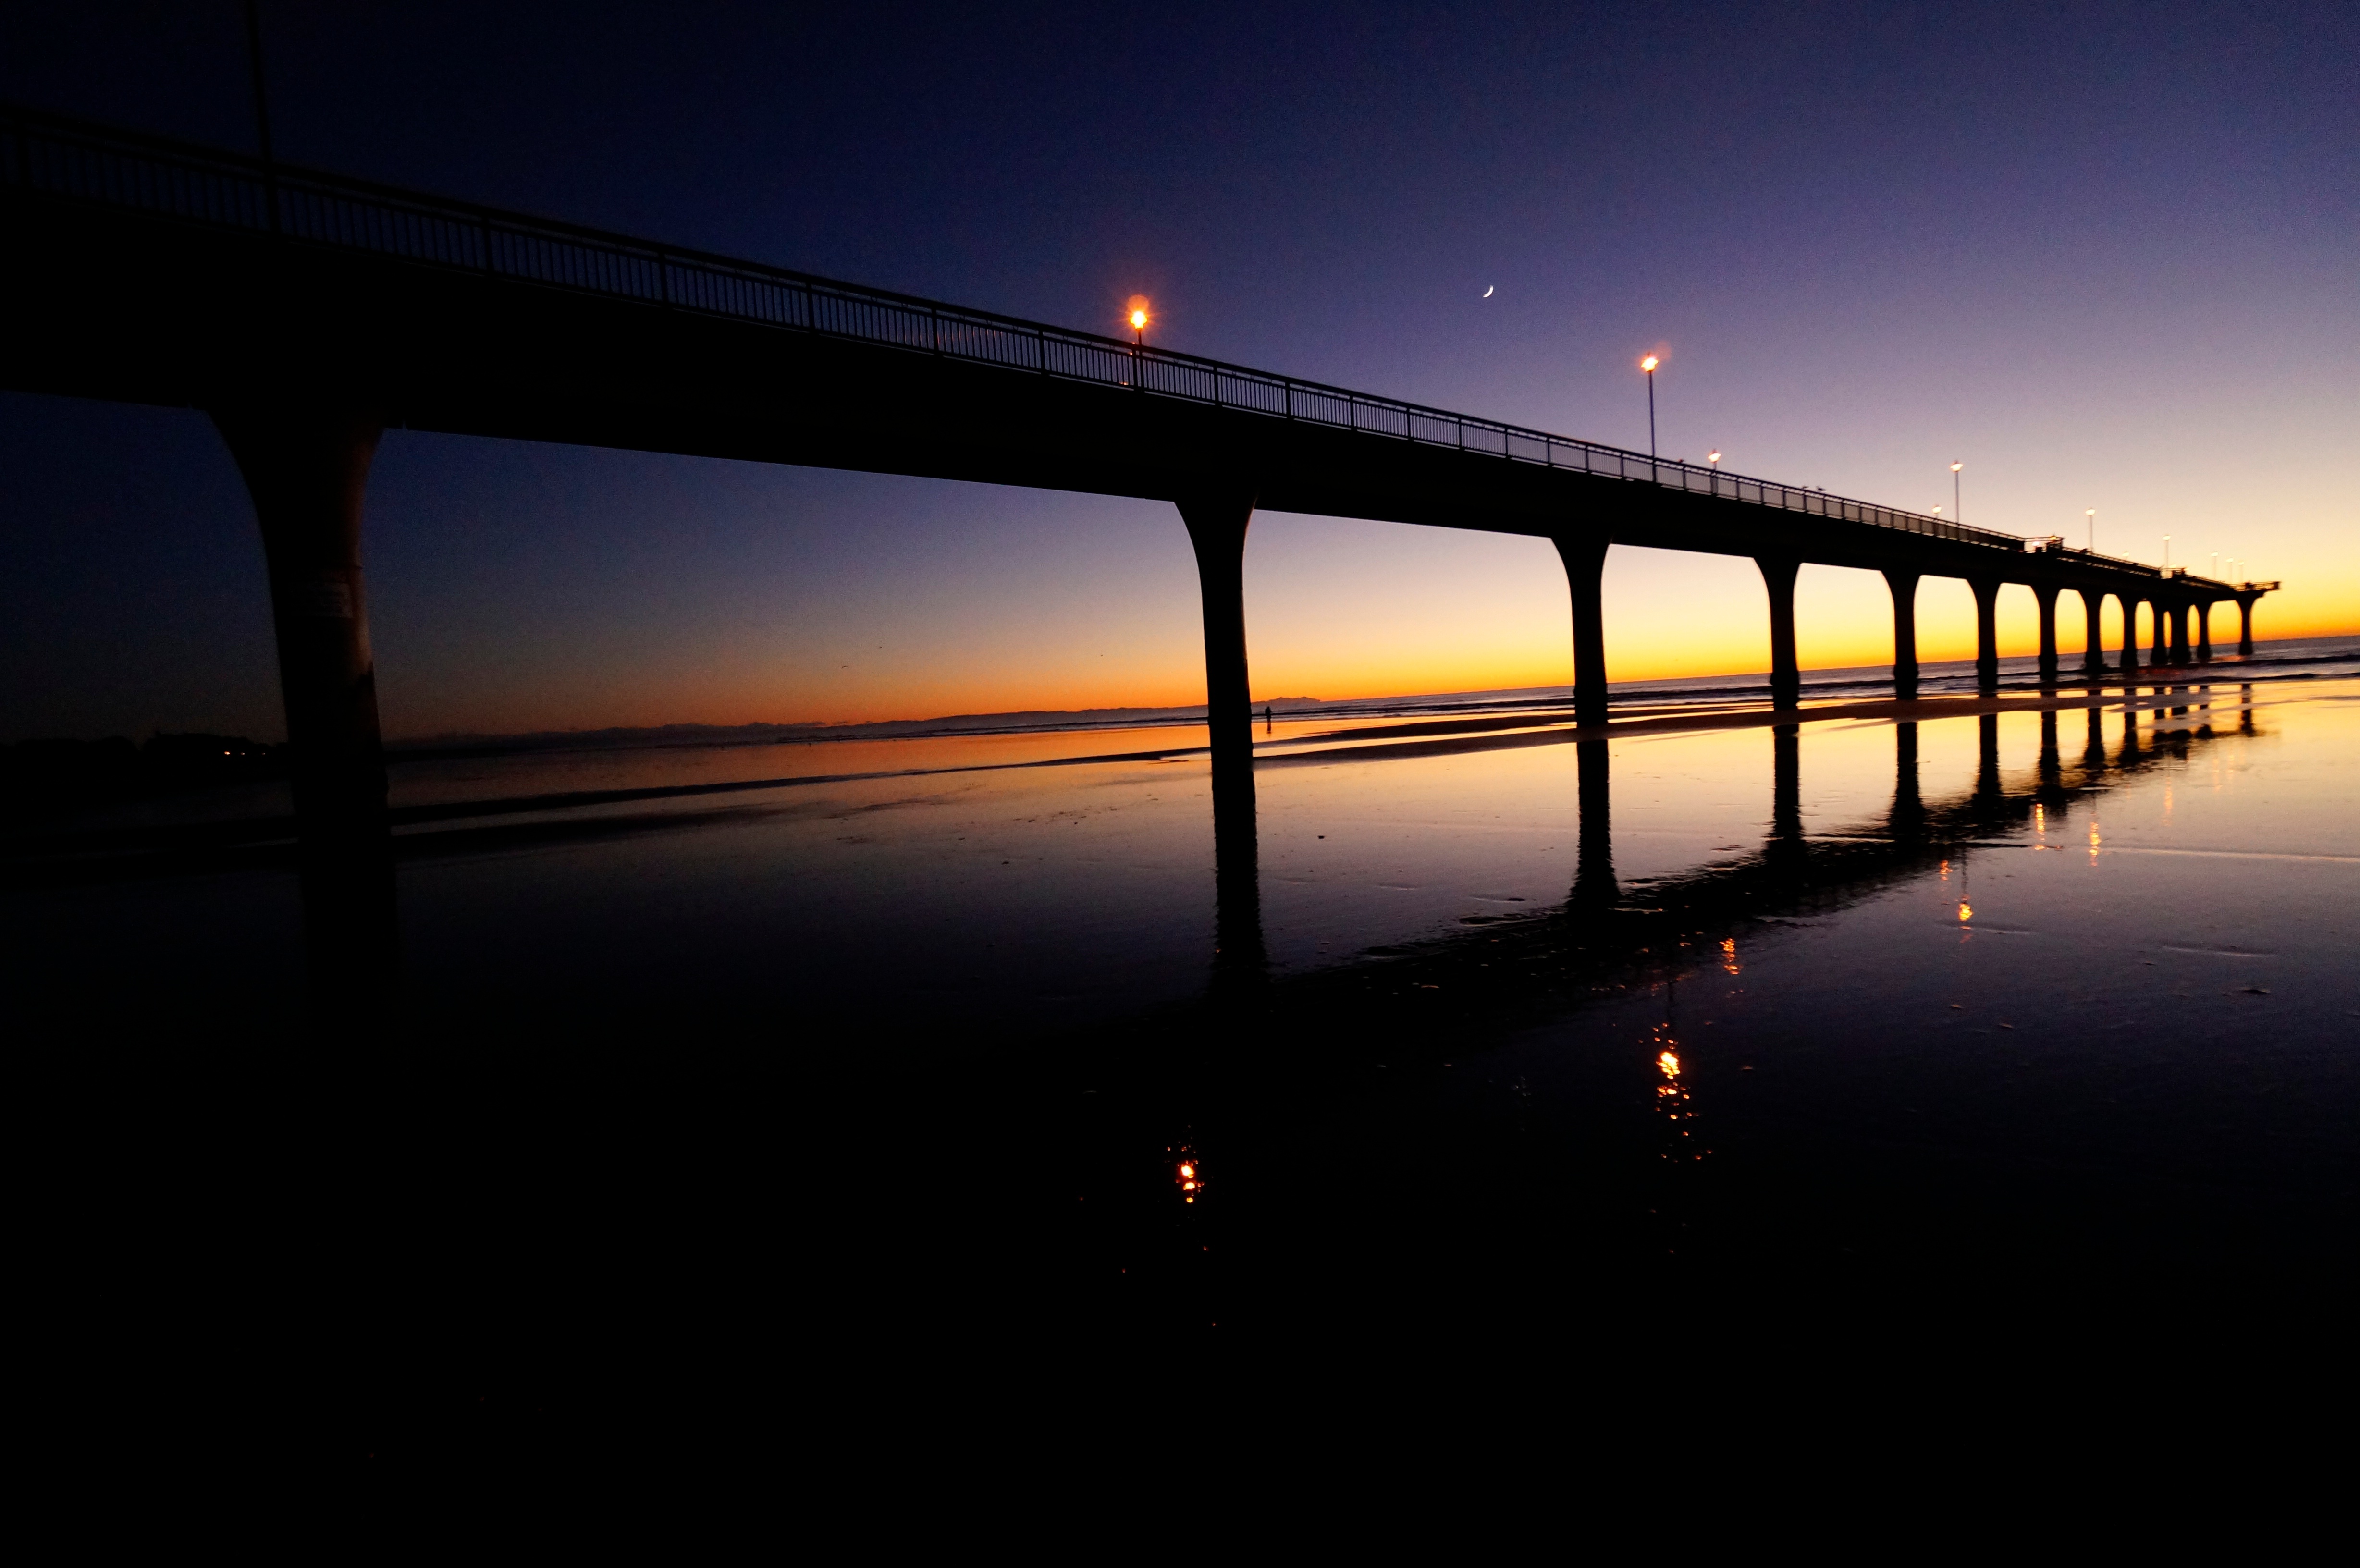
sea, horizon, light, sunrise, sunset, bridge, night, sunlight, morning, wave, dawn, pier, dusk, evening, reflection, darkness, afterglow